John R. Oughton House

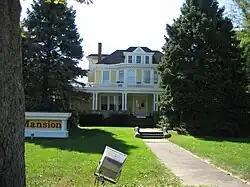
The front facade of the John R. Oughton House

The John R. Oughton House, commonly known as The Lodge or the Keeley Estate, is a Victorian mansion located in the village of Dwight, Illinois, United States. The grounds remain mostly unchanged since the house was moved from its original site in 1894 and remodeled a year later. John R. Oughton occupied the house until his death in 1925, and in 1930, the house became a boarding home for patients of the internationally known Keeley Institute. The Keeley Institute was founded in 1879, in part by Oughton, and utilized a new form of treatment for alcoholism. The estate grounds feature two outbuildings, a carriage house and a windmill, as well as a pond. Since 1978, the Oughton House has been occupied by a private restaurant, but the windmill is owned by the Village of Dwight, and the carriage house is a public library. The Oughton House and its outbuildings were added to the U.S. National Register of Historic Places in 1980.